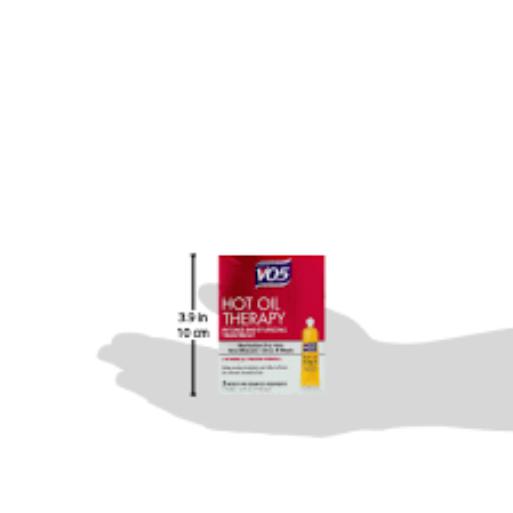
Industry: Necessities